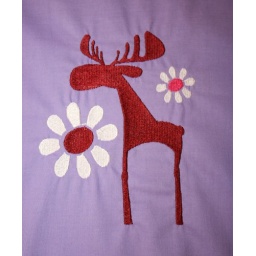
For a little girl who &amp;quot;likes pink and purple. Her favorite thing in the entire world are moose...&amp;quot;